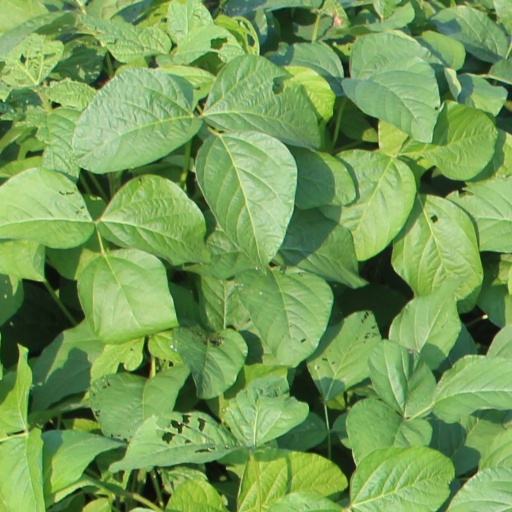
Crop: soybean